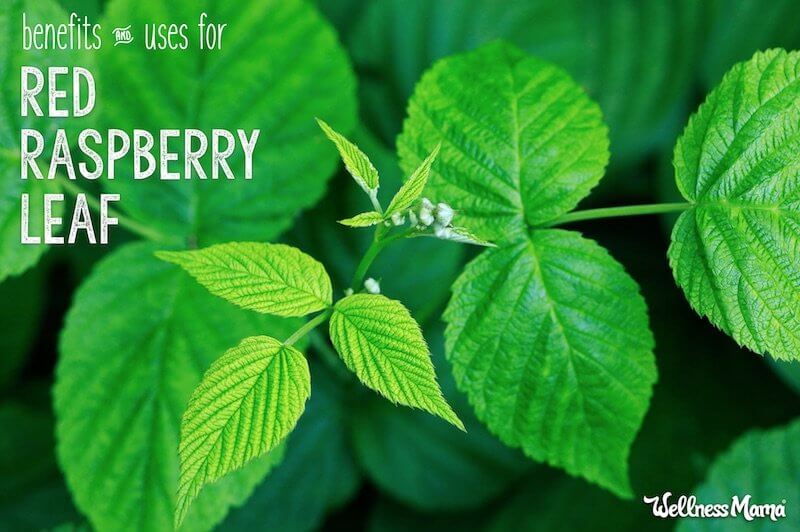
Labels: Raspberry leaf, Raspberry leaf, Raspberry leaf, Raspberry leaf, Raspberry leaf